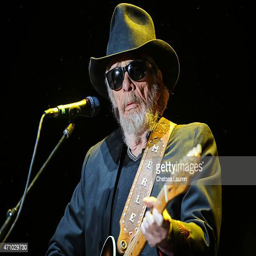
country artist performs at the country music festival